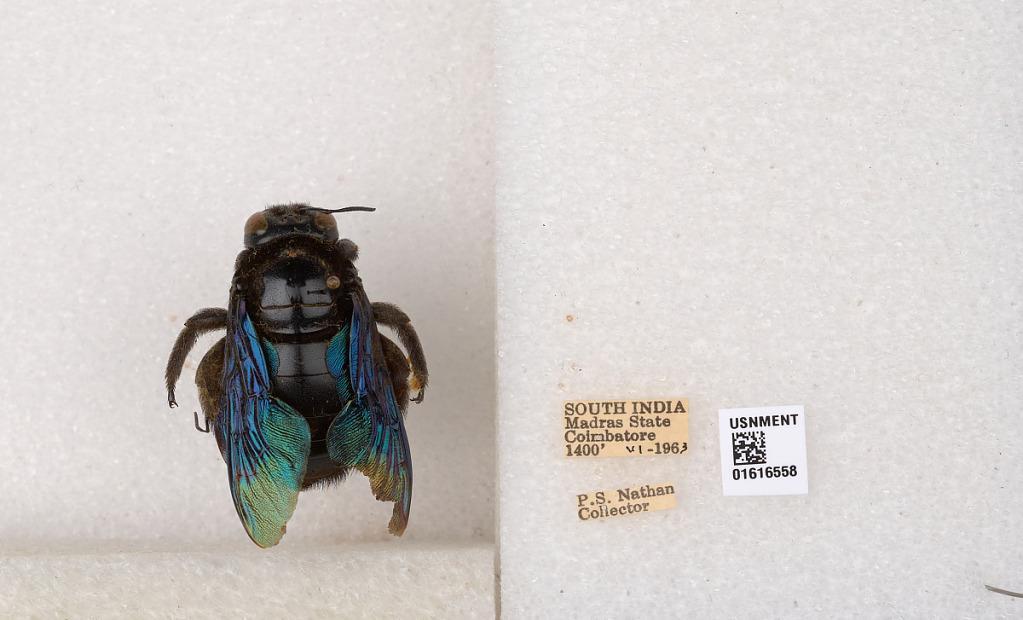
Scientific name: Xylocopa (Mesotrichia) tenuiscapa Westwood
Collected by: P. Nathan
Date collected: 1963-6-1
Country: India
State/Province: Tamil Nadu
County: Coimbatore
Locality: Coimbatore